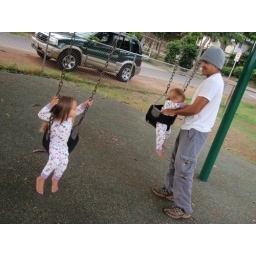
That is our mean green machine in the back ground!